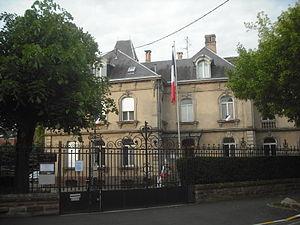
Sélestat est une commune française, dans le département du Bas-Rhin, en Alsace.